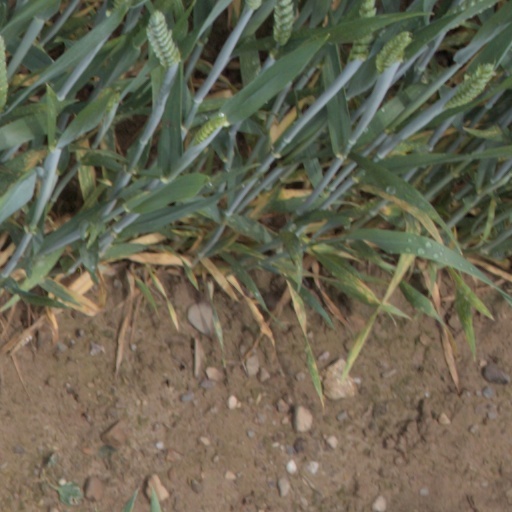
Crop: wheat